Homosexuality in the New Testament

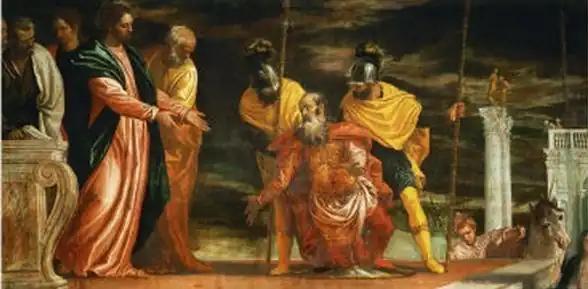
Healing the Centurion's servant by Paolo Veronese, 16th century.

The context within Romans 1:26–27 is Paul's mission to the gentiles, the gospel being "to the Jew first and to the Greek" (1:16), followed by a description of pagan idolatry in verses 1:21–25. The phrase "passions of dishonor" (KJV: "vile affections") translates ,